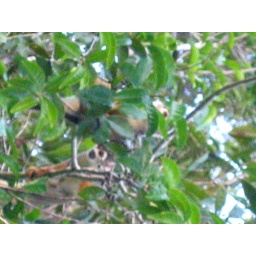
Squirrel monkeys poke their curious heads through the trees at the Cuyabeno reserve, in Northeast Ecuador.